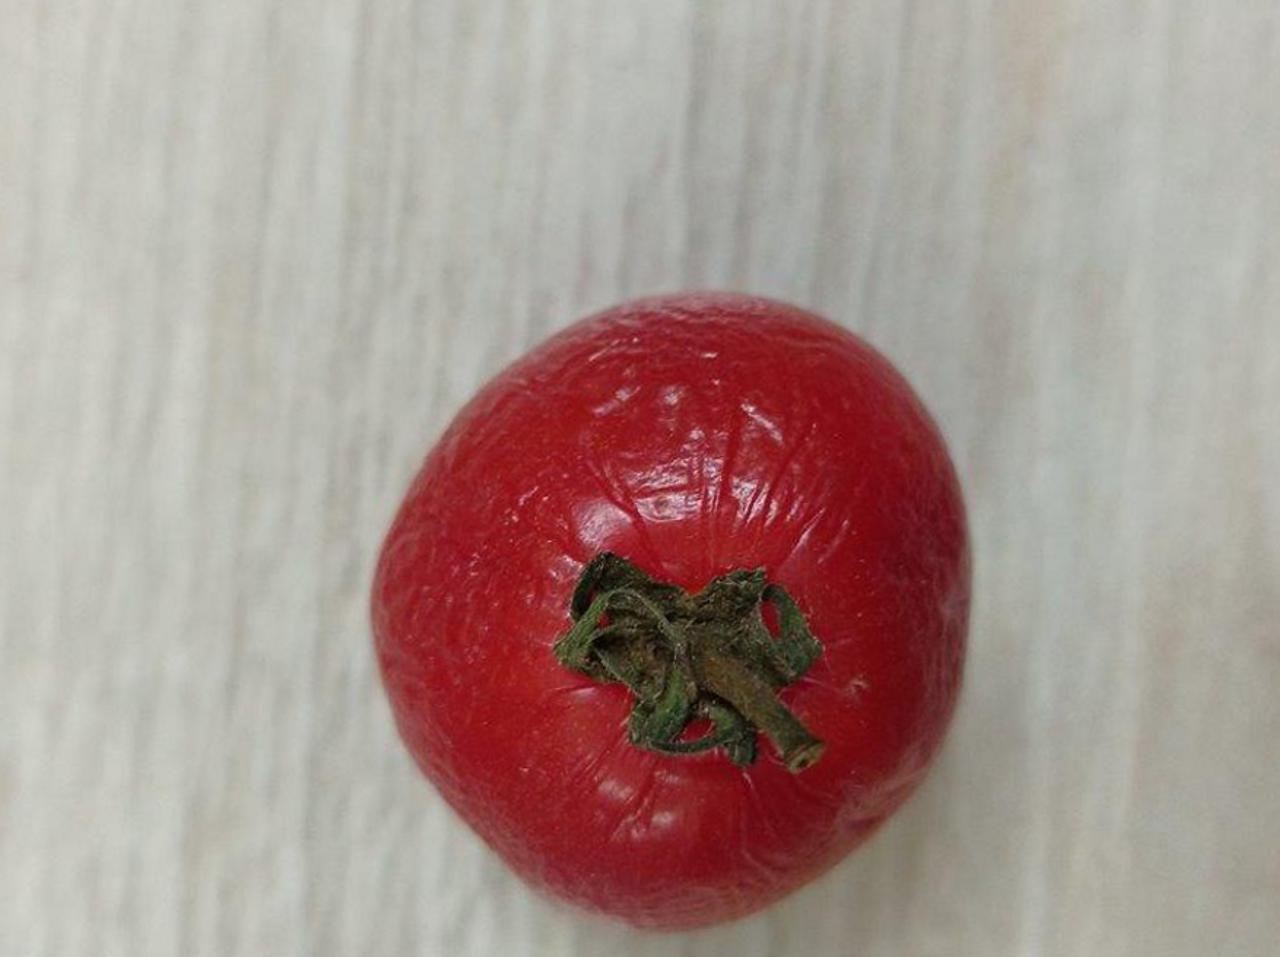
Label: Rotten